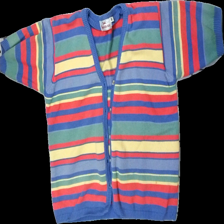
View: front
Type: Cardigan
Category: Ladies
Brand: Not in the list
Brand text on label: Bigarreau
Colors: Multicolor, Blue, Yellow, Red
Material: 100% Cotton
Pattern: Striped
Cut: Regular
Size: S
Trend: 90s
Stains: Minor
Damage: stain
Damage location: bottom left
Damage 2: damaged buttonhole
Damage 2 location: bottom center
Price range: 50-100
Recommended usage: Reuse
Description: Knitted shortsleeve cardigan